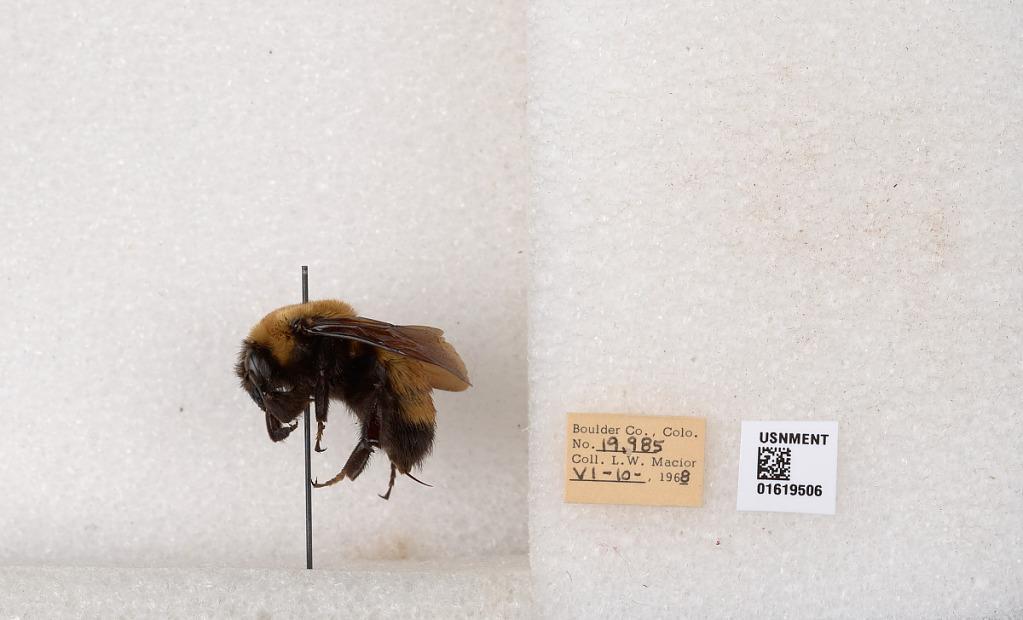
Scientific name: Bombus (Bombus) nevadensis Cresson